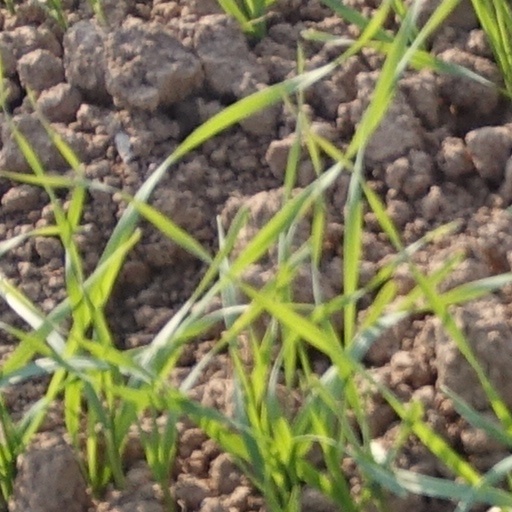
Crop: wheat